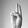
ASL letter: U